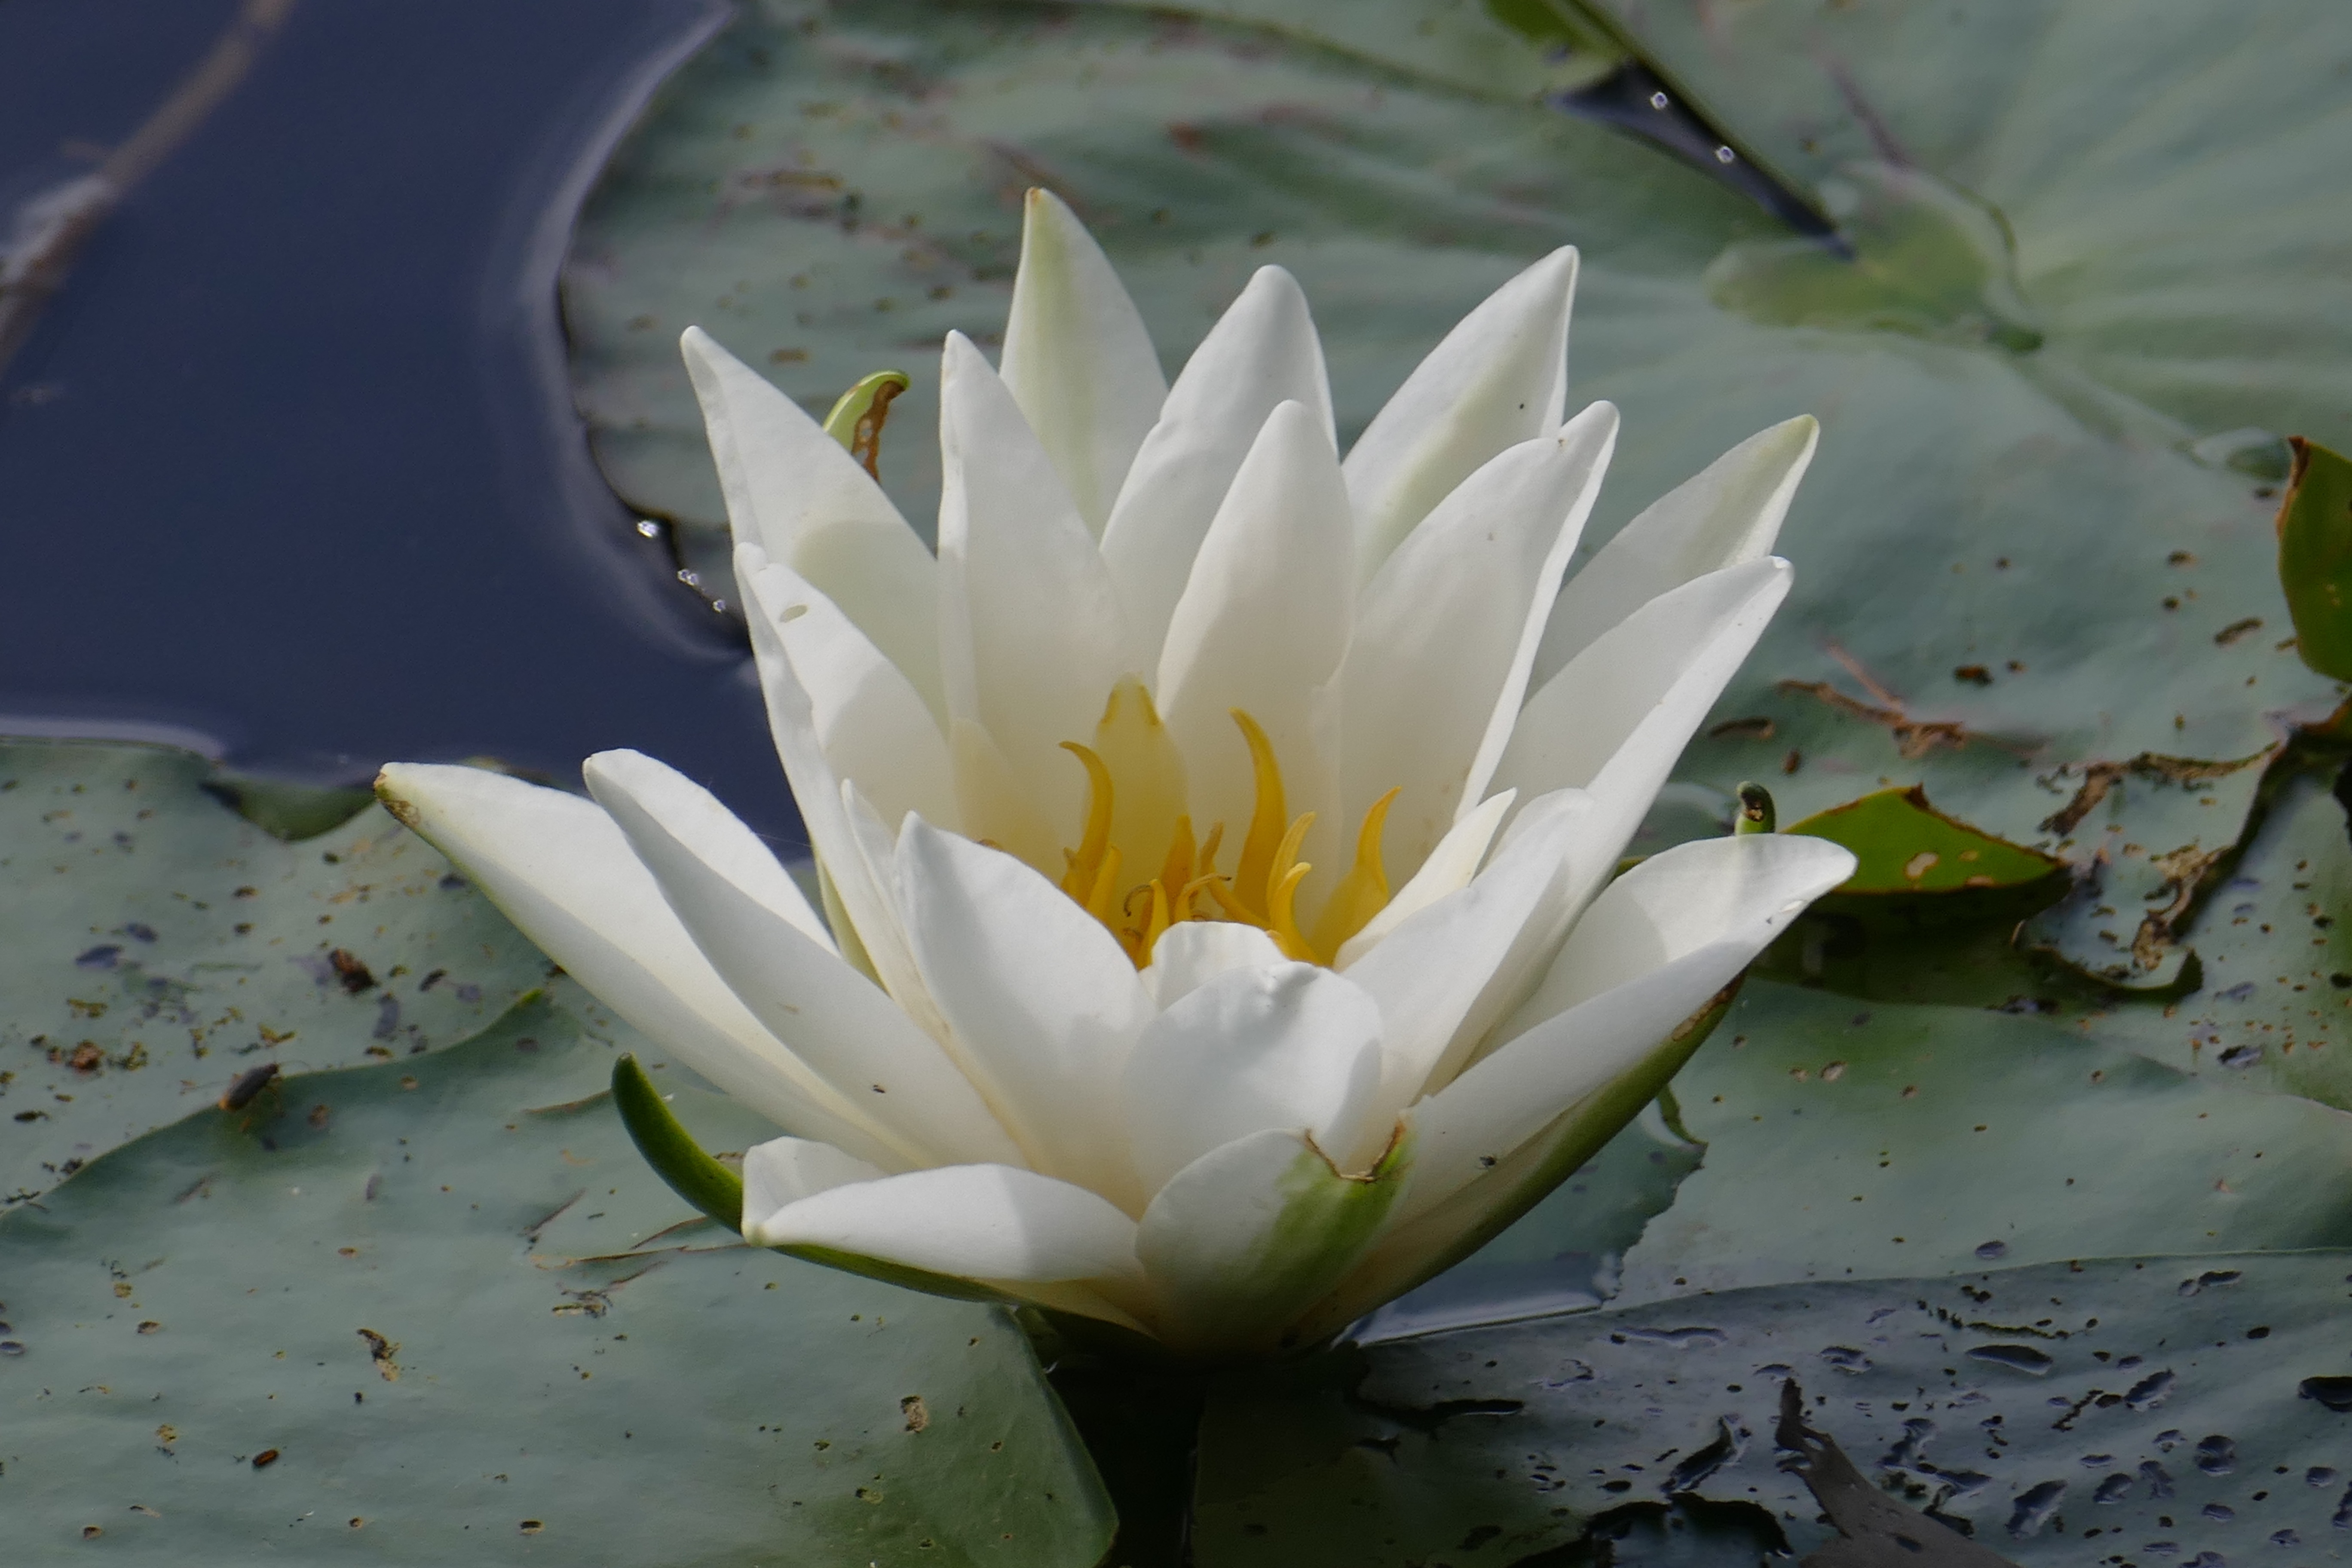
water, nature, cactus, plant, flower, petal, pond, botany, close, aquatic plant, flora, water lily, flowering plant, land plant, hedgehog cactus